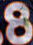
Number: 8